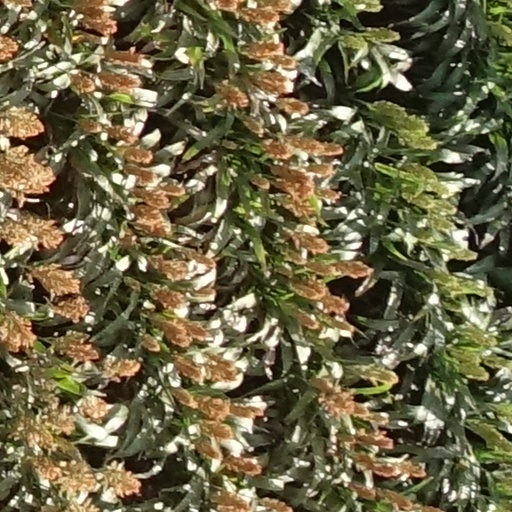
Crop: sorghum